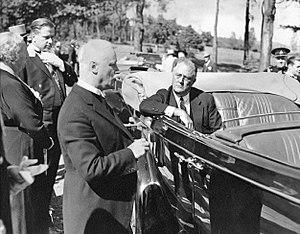
Ésioff-Léon Patenaude et Franklin D. Roosevelt lors d'un bref passage de celui-ci à la résidence du lieutenant-gouverneur au bois de Coulonge (Spencer Wood).
Cet article traite des événements qui se sont produits durant l'année 1936 au Québec.